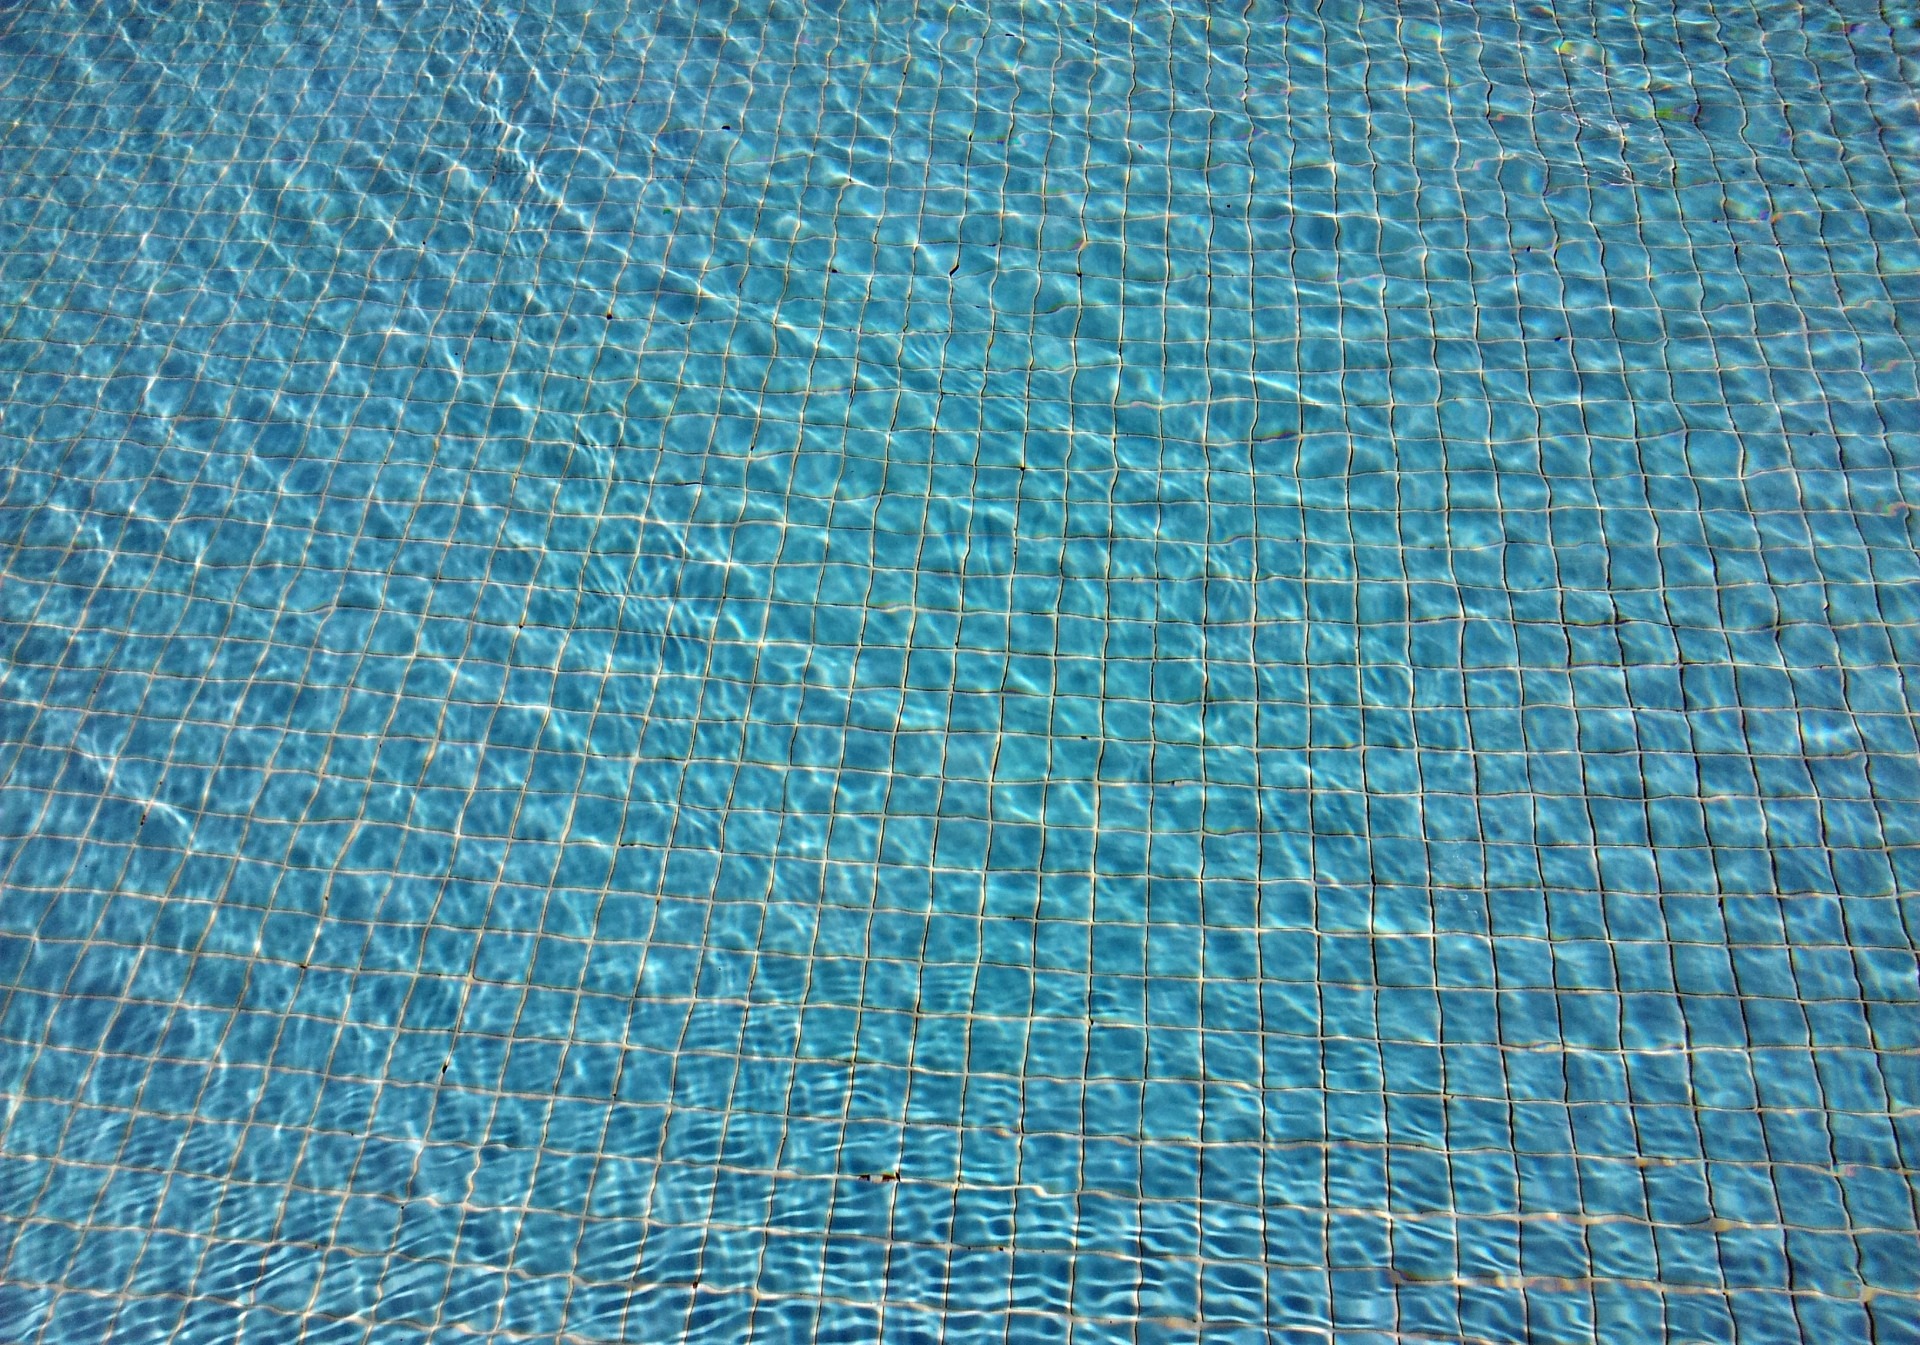
water, nature, texture, recreation, clear, pattern, line, green, swimming pool, fresh, blue, leisure, circle, transparent, art, waves, fun, net, bright, patterns, backgrounds, resorts, pools, flooring